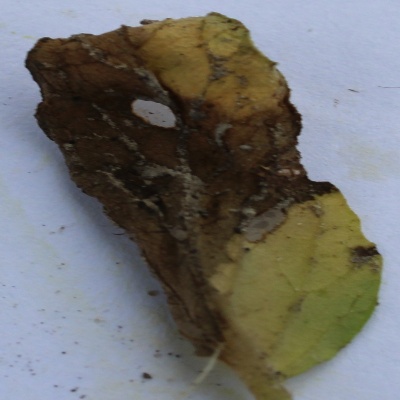
Crop: Tomato
Condition: leaf blight